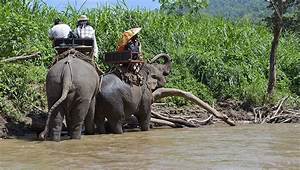
Label: elephant